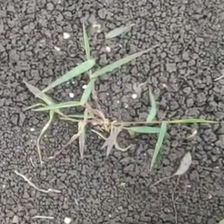
Weed species: Digitaria_SP_(Digitaria Sanguinalis )